A. N. Tanner House

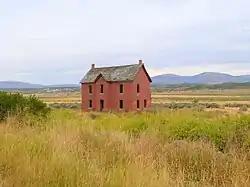
The house in 2016

The A. N. Tanner House is a historic two-story house in Grouse Creek, Utah. It was built with red bricks in 1899 by Allen N. Tanner, a farmer who lived here with his wife, née Mary Emily Barlow, and their nine children; the Tanners were Mormons. The house was designed in the Georgian Revival architectural style. When Tanner died in 1935, and the house remained in his family in the 1980s. It has been listed on the National Register of Historic Places since February 11, 1982.